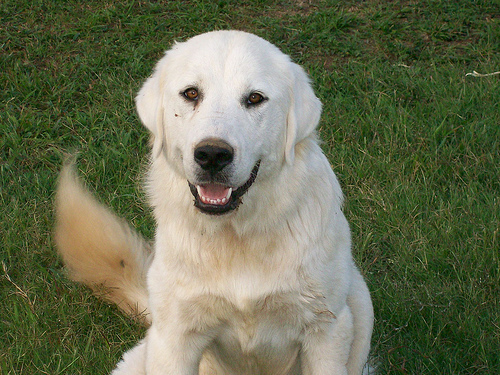
Animal: dog
Breed: great pyrenees